History of Iraq

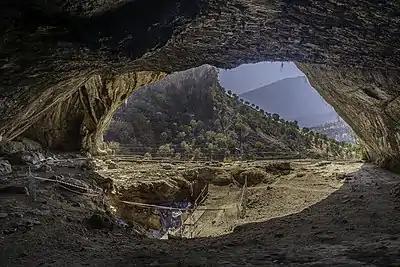
Inside the Shanidar Cave where the remains of eight adults and two infant Neanderthals, dating from around 65,000–35,000 years ago were found.

Between 65,000 BC and 35,000 BC, northern Iraq was home to a Neanderthal culture, archaeological remains of which have been discovered at Shanidar Cave. During 1957–1961, Shanidar Cave was excavated by Ralph Solecki and his team from Columbia University, uncovering nine skeletons of Neanderthal man of varying ages and states of preservation (labelled Shanidar I–IX). A tenth individual was later discovered by M. Zeder during examination of a faunal assemblage from the site at the Smithsonian Institution. The remains seemed to suggest that Neanderthals had funeral ceremonies, burying their dead with flowers (although the flowers are now thought to be a modern contaminant), and that they took care of injured and elderly individuals.